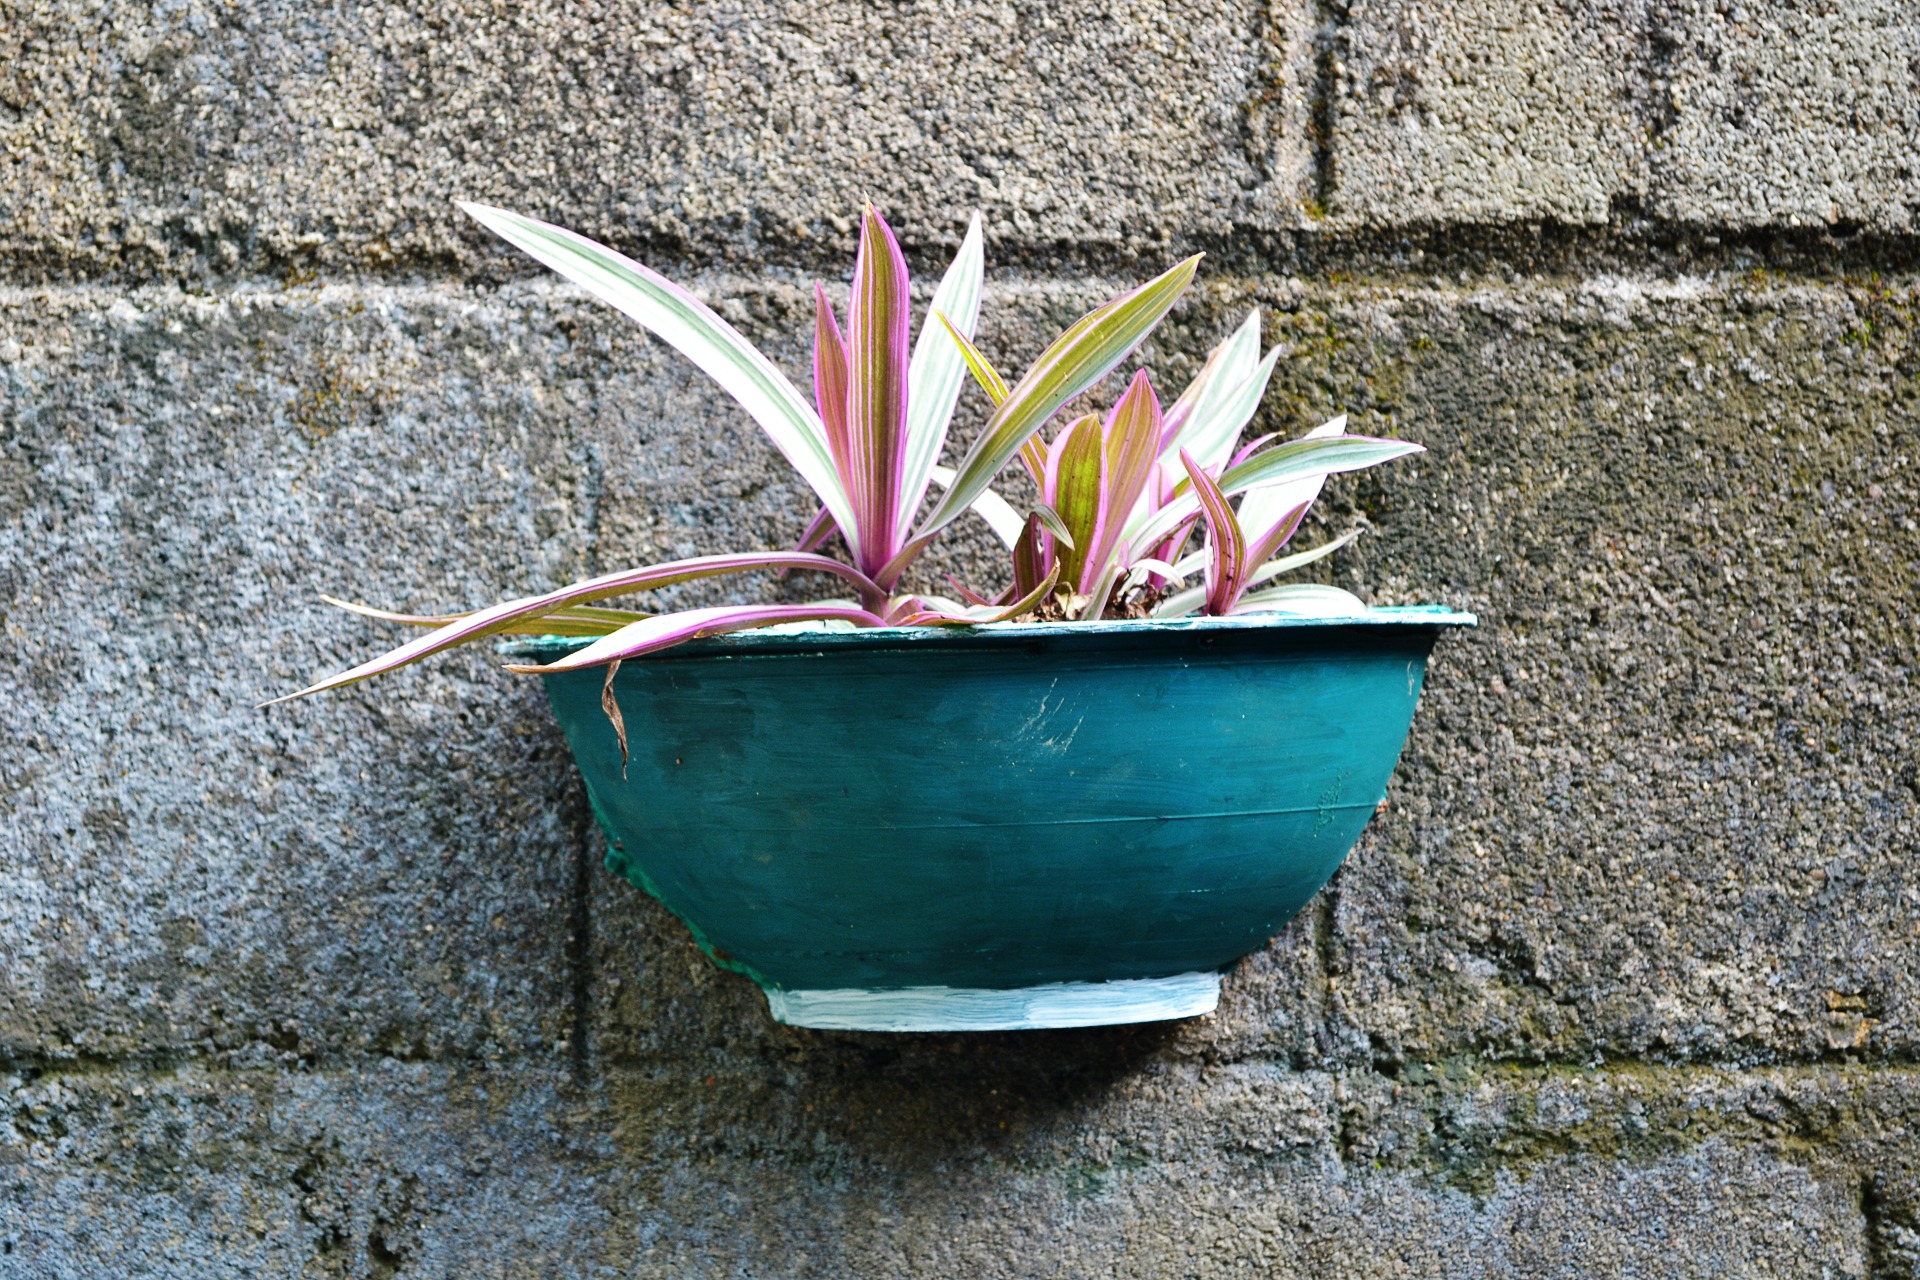
grass, plant, leaf, flower, green, soil, botany, garden, flora, flower pot, gardening, agave, sri lanka, ceylon, flowering plant, land plant, mawanella, hand made pot, hanging pot, cement pot